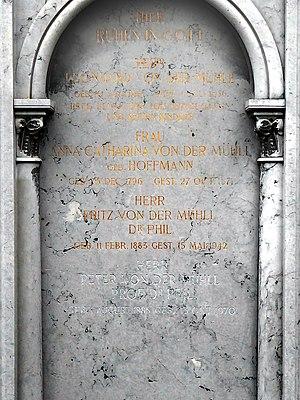
Peter von der Mühll est un philologue classique suisse.